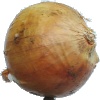
Label: Onion White 1